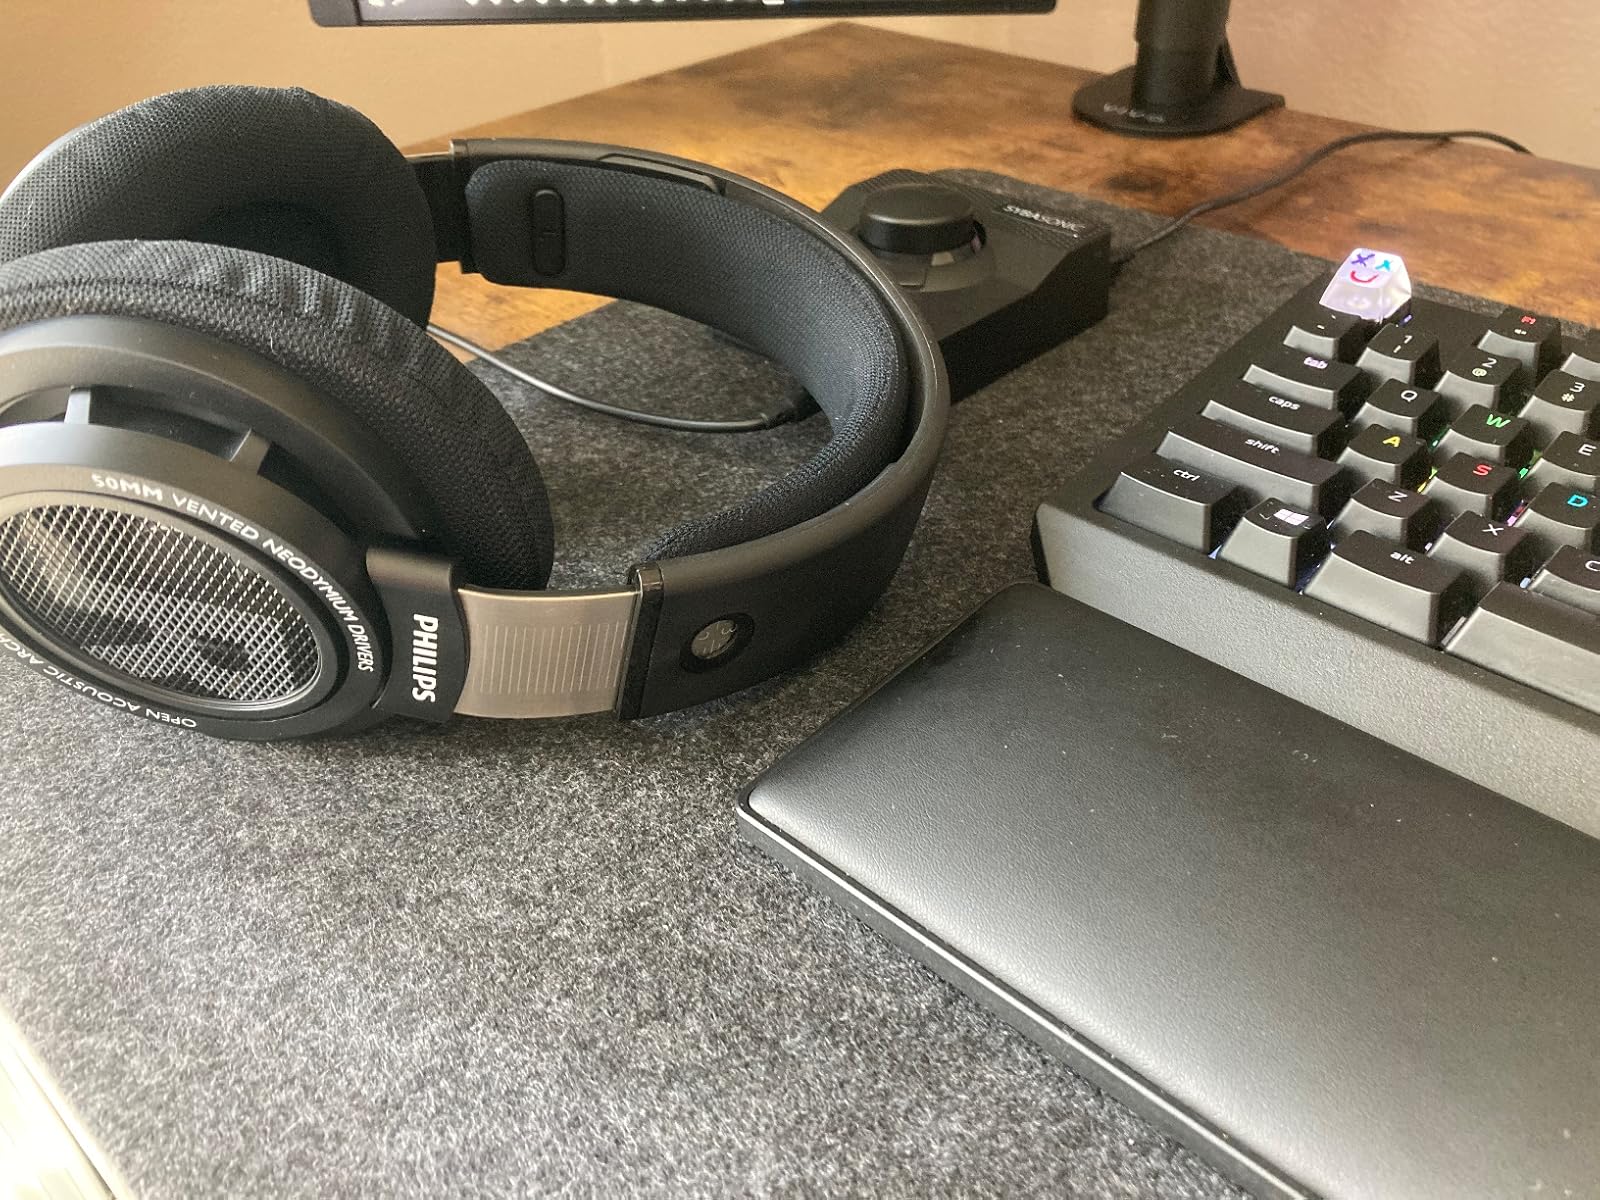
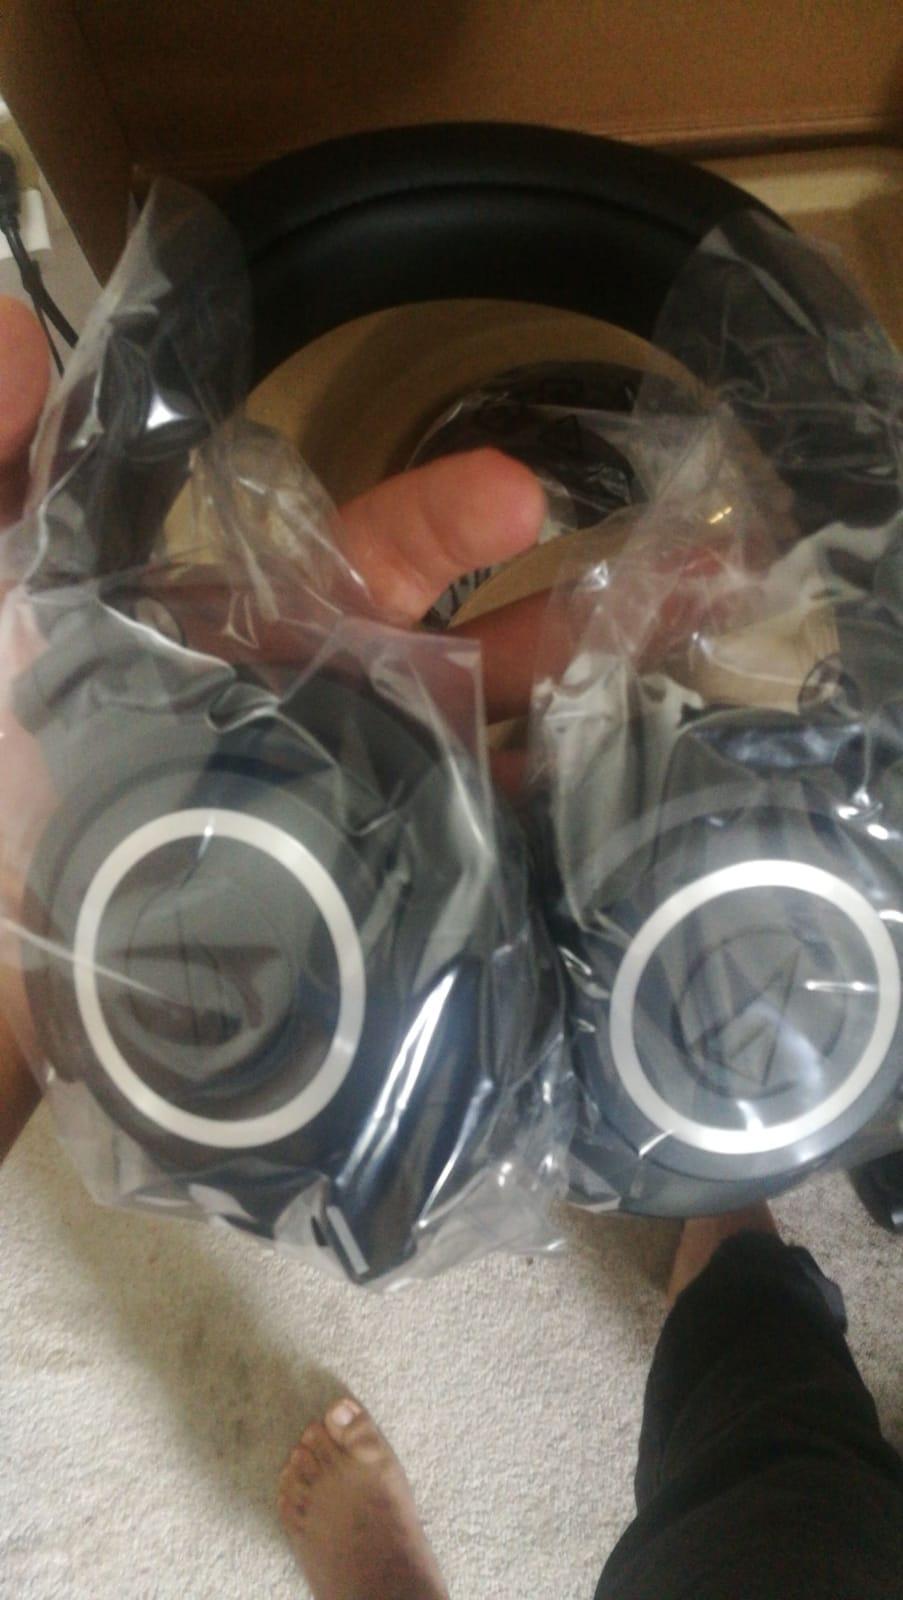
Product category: headphones
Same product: no